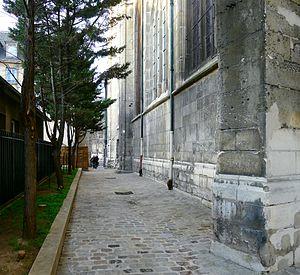
Passage du Gantelet - Paris IV
Le passage du Gantelet est une voie de 4e arrondissement de Paris.